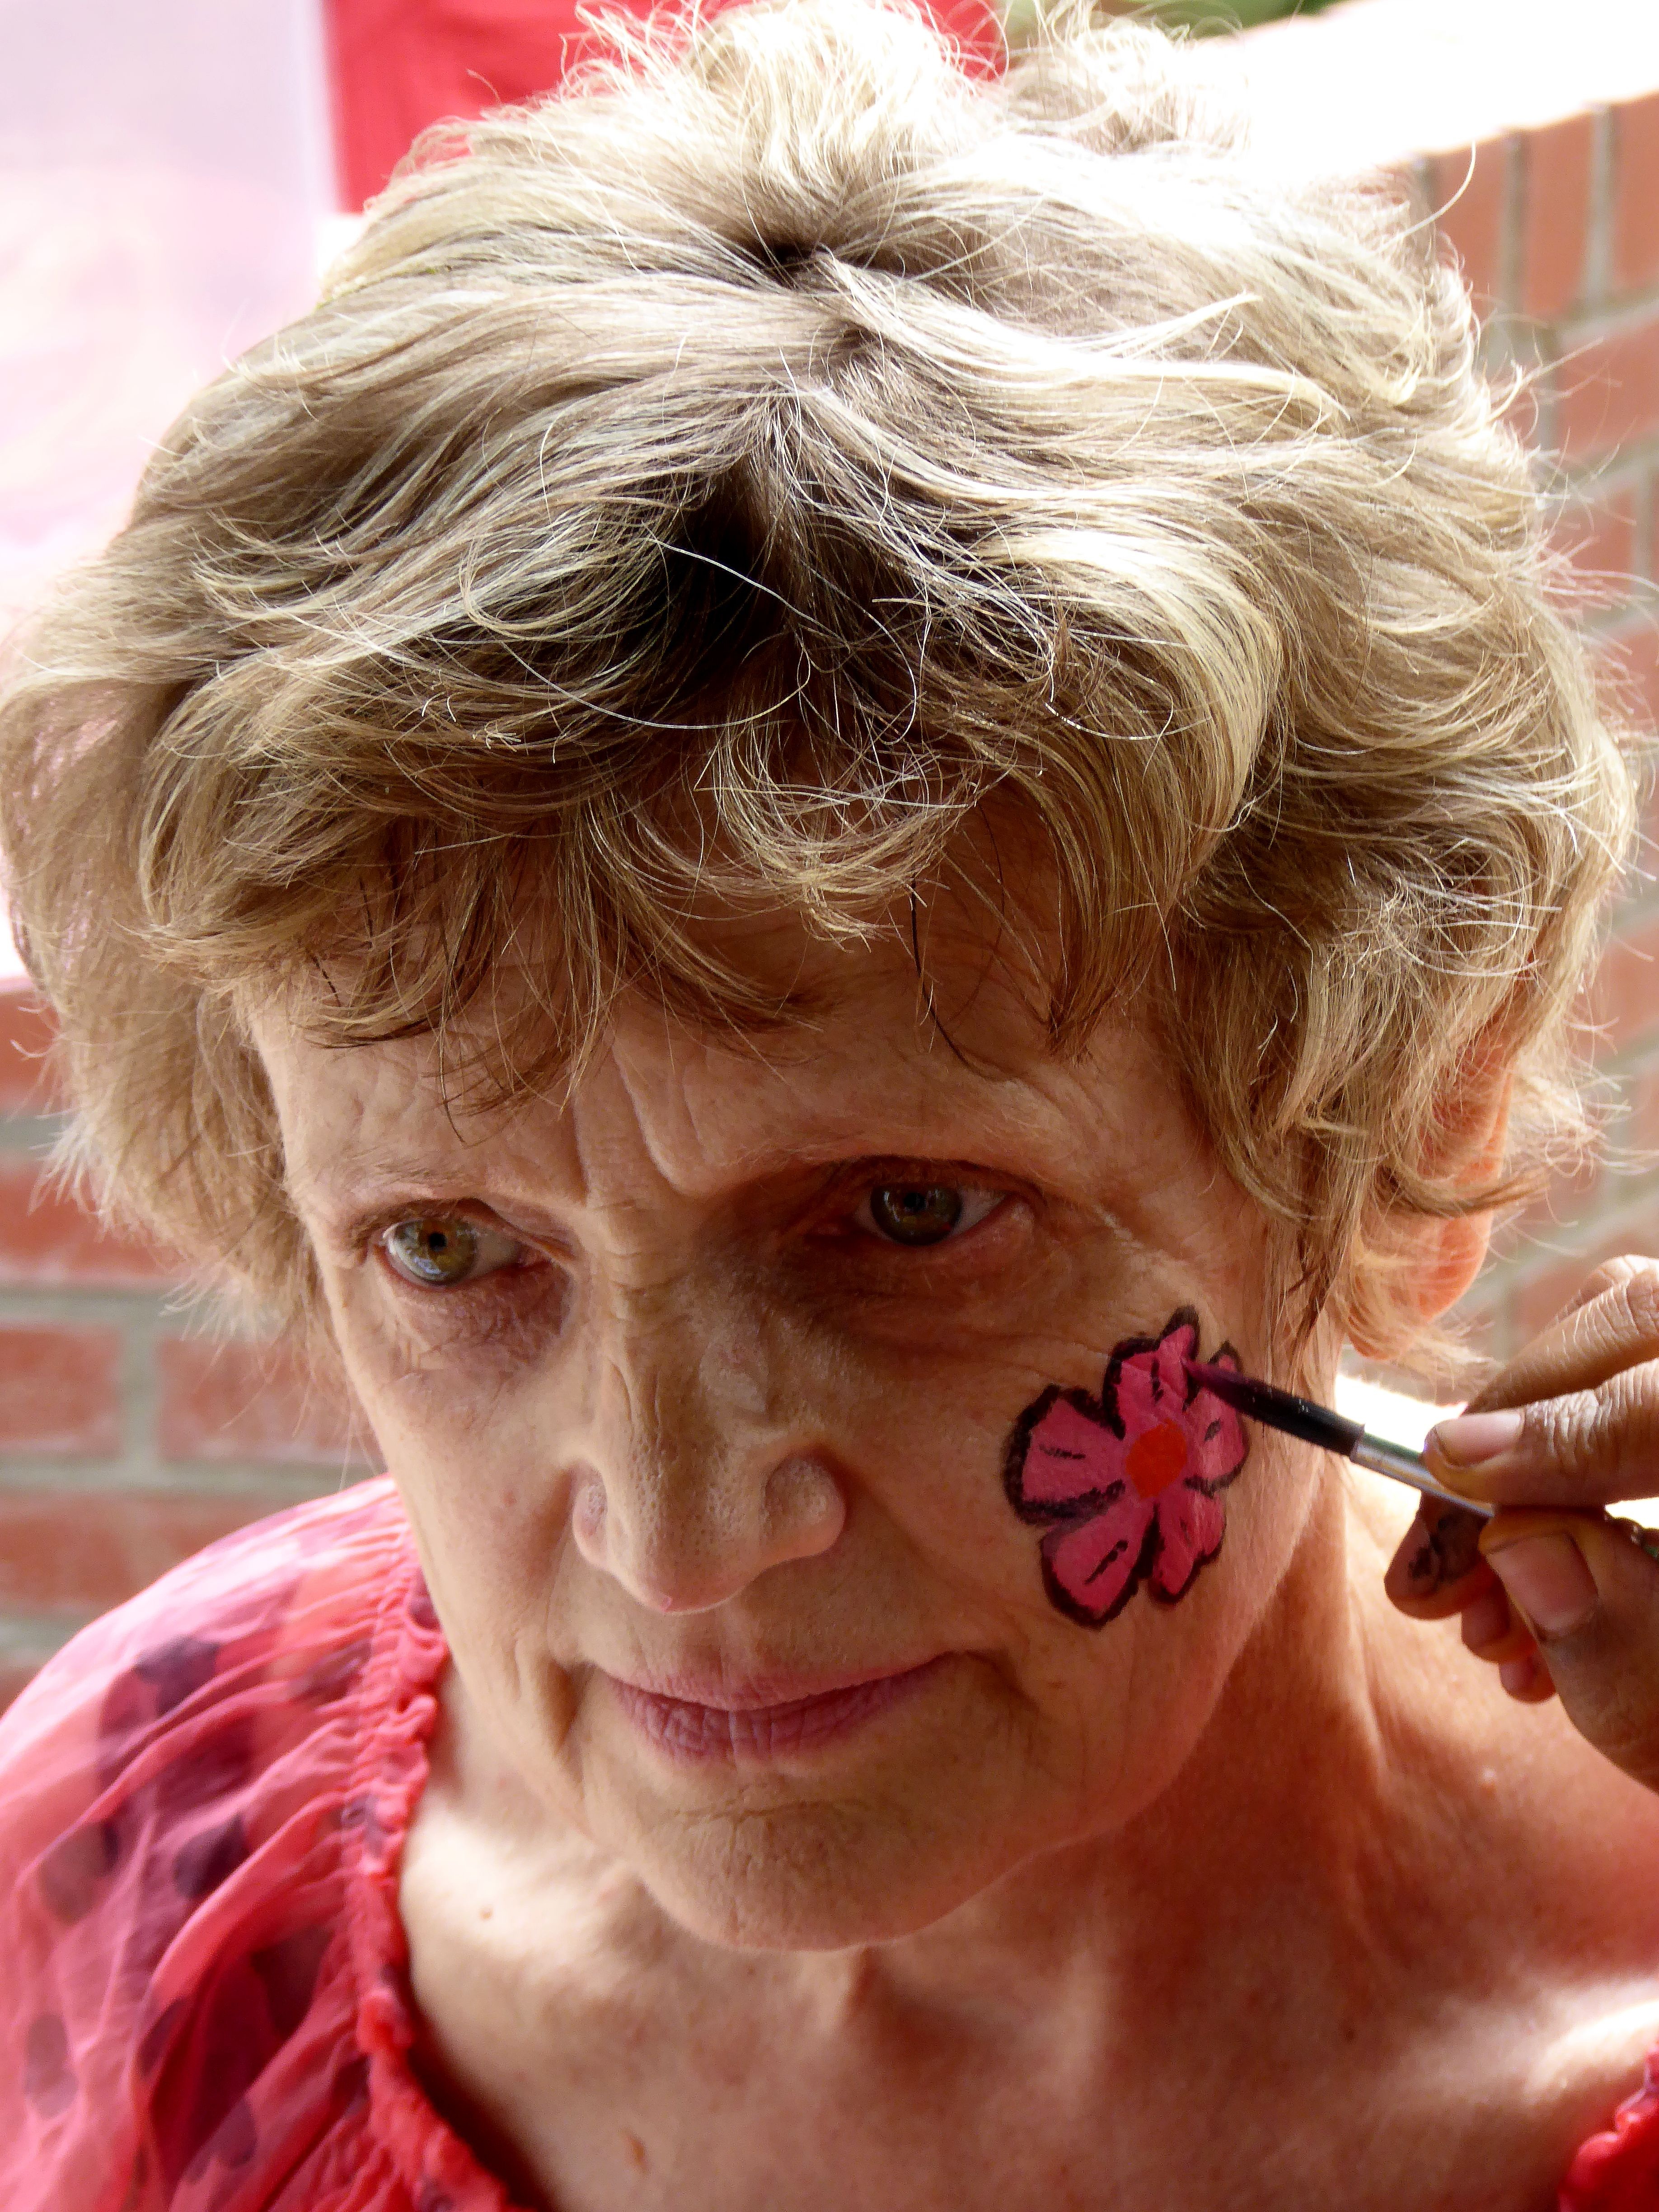
woman, hair, female, portrait, red, color, lady, hairstyle, mouth, make up, close up, face, nose, eye, head, skin, beauty, organ, costume, sense, closeup makeup